Inés Arrondo

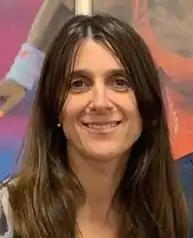

Inés Arrondo (born 28 November 1977) is a retired field hockey player from Argentina, who won the silver medal with the national women's hockey team at the 2000 Summer Olympics in Sydney and a bronze medal at the 2004 Summer Olympics in Athens. Inés has also won the World Cup in 2002 and the Champions Trophy in 2001.